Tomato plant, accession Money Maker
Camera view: horizontal (90 deg, fisheye); turntable rotation: 330 degrees
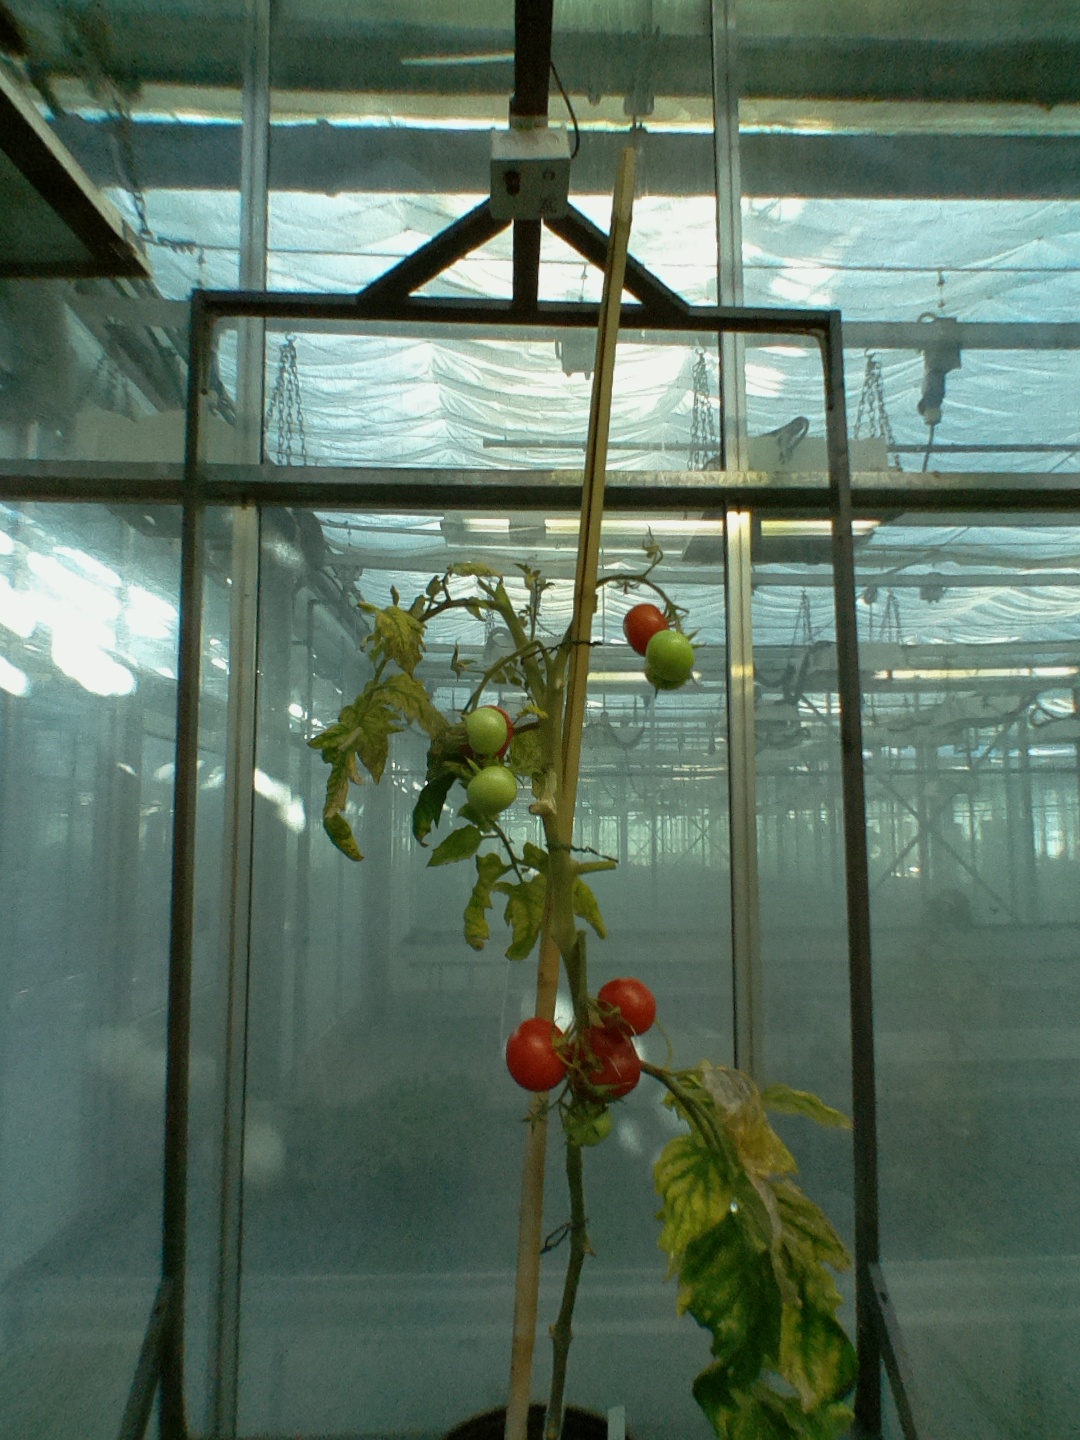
BBCH growth stage 85: 50%-60% of fruits show typical fully ripe color